List of railway stations in Baden-Württemberg

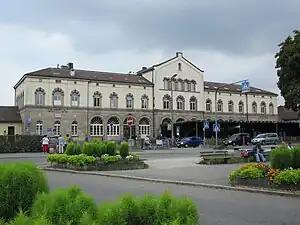
Tübingen Central Station

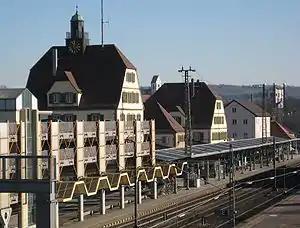
Plochingen station

The list of railway stations in Baden-Württemberg contains all stations in Baden-Württemberg that are currently served by long-distance passenger transport or regional transport.